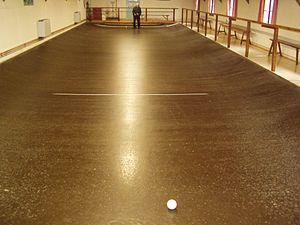
La boule de fort est un jeu de boule traditionnel en Val de Loire et aux frontières de cette région. La boule utilisée a son centre de gravité légèrement décalé par rapport à la bande de roulement, ce qui a pour conséquence qu'elle ne suit jamais une trajectoire rectiligne, tandis que le terrain aux bords relevés, extrêmement « roulant », la fait en outre lentement zigzaguer.
Pontigné est une ancienne commune française, située dans le département de Maine-et-Loire en région Pays de la Loire.
Dissé-sous-le-Lude est une ancienne commune française, située dans le département de la Sarthe en région Pays de la Loire, devenue le 1ᵉʳ janvier 2018 une commune déléguée au sein de la commune nouvelle du Lude.